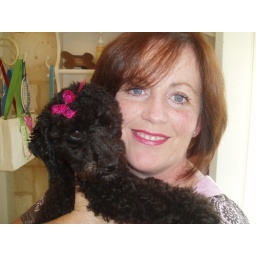
me in my dog grooming shop with my cute poodle, pheobe.